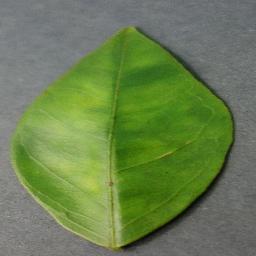
Label: Orange___Haunglongbing_(Citrus_greening)